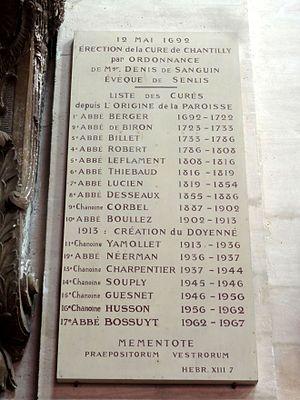
Plaque des curés.
L’église Notre-Dame de l'Assomption est une église catholique paroissiale située à Chantilly, dans le département de l'Oise, en région Hauts-de-France, en France. C'est la première église de Chantilly. Sa construction est lancée en 1687 par le prince Henri-Jules de Bourbon-Condé conformément à un vœu exprimé par le testament de son père le Grand Condé, qui stipule également que les fonds nécessaires doivent être prélevés sur sa fortune. Les plans sont dessinés par Jules Hardouin-Mansart, et l'église est achevée au début de l'année 1692. C'est un édifice d'un style classique assez sobre, qui s'avère rapidement trop petit : pour répondre à l'augmentation de la population, un agrandissement est entrepris entre 1724 et 1734. L'église n'a pratiquement plus évolué depuis. Dans le département de l'Oise, l'on ne trouve aucune autre église paroissiale d'un style classique clairement affirmé. Pour cette raison et la qualité de son architecture, elle a été classée au titre des monuments historiques par arrêté du 30 septembre 1965. Elle est au centre de la paroisse de la Sainte-Famille de Chantilly.